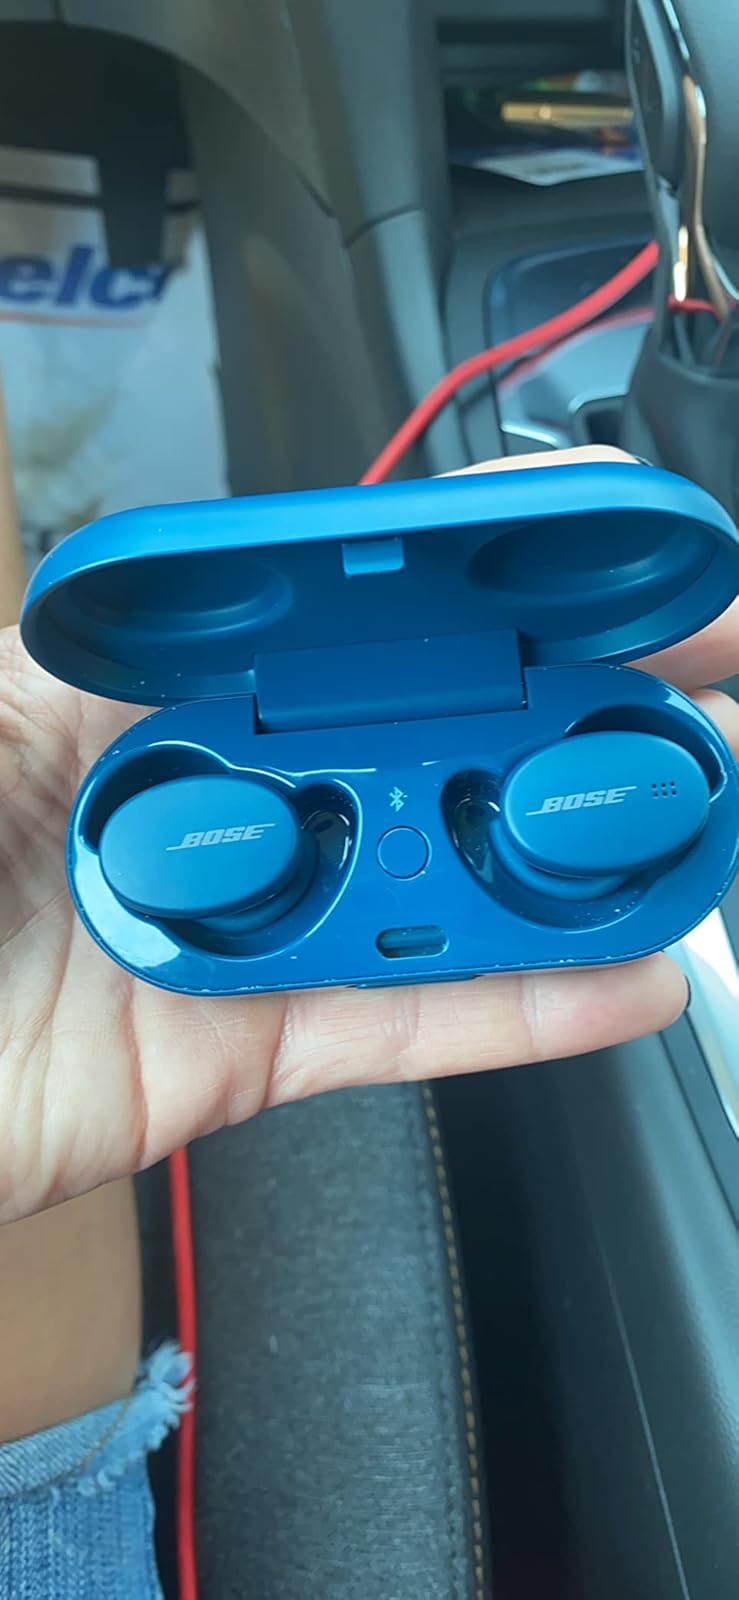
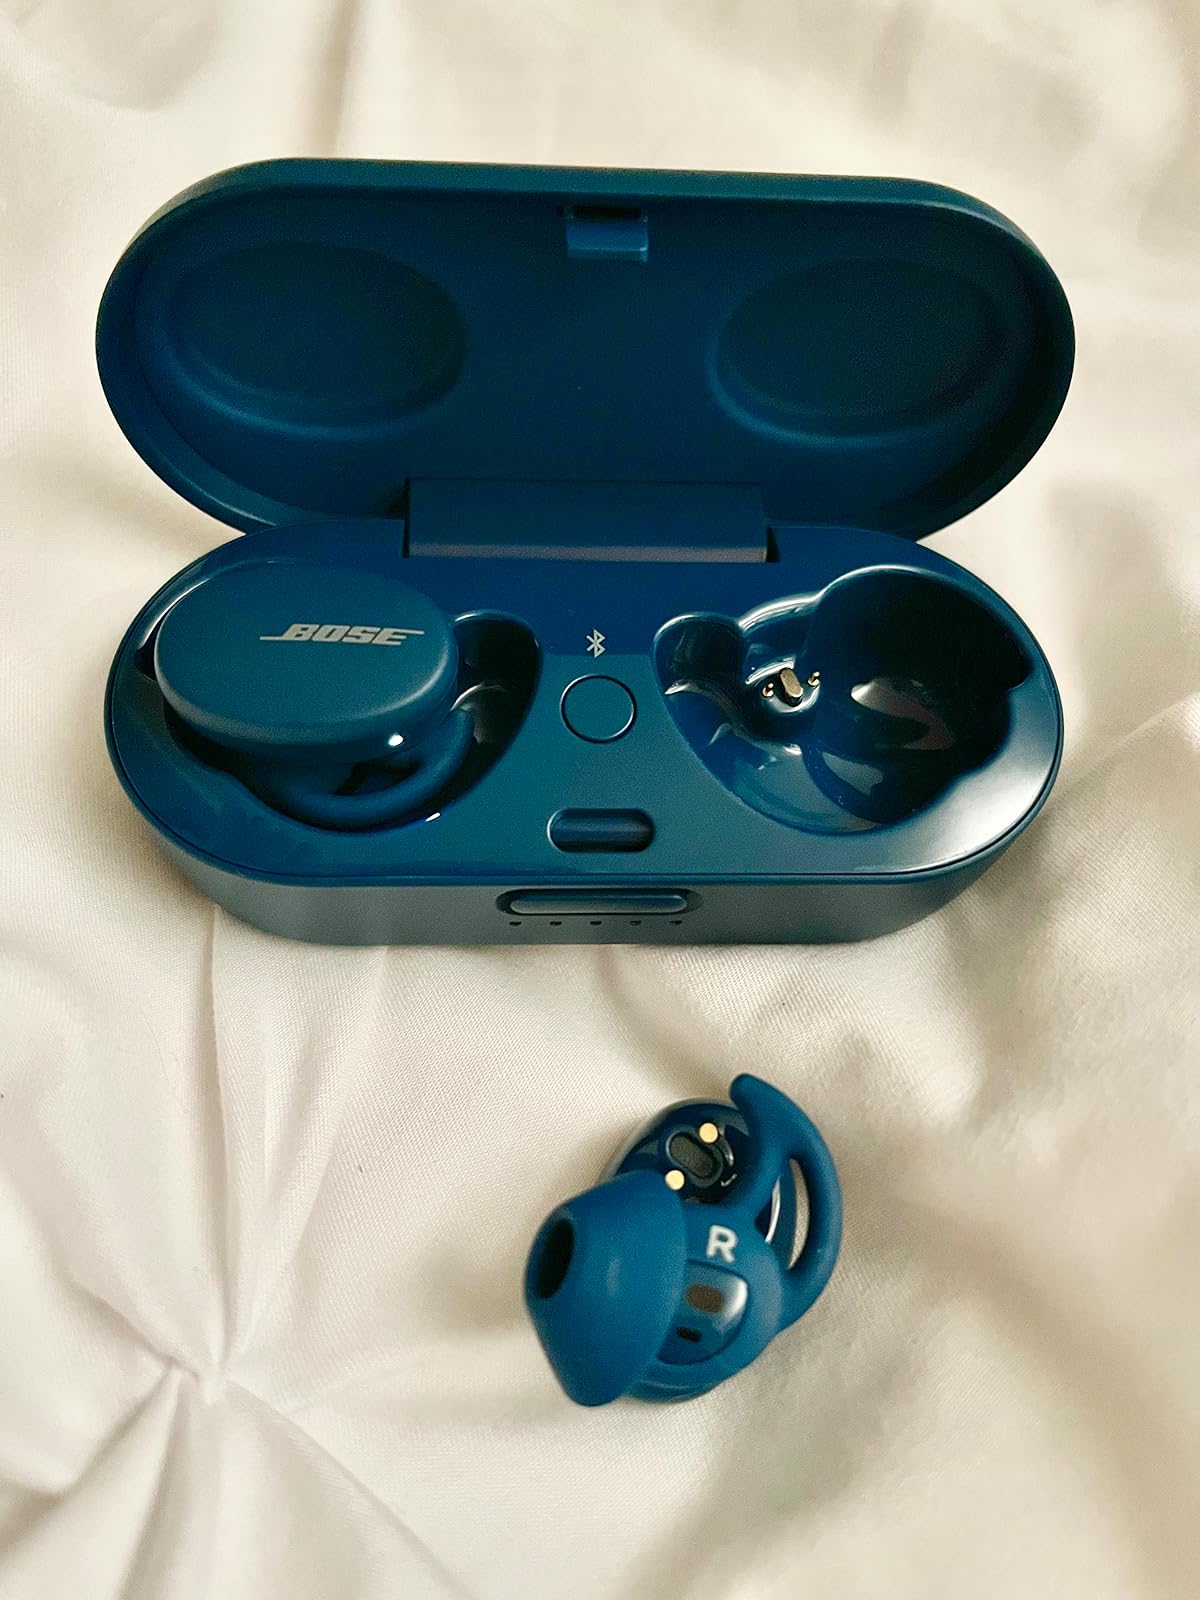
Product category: earbuds
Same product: yes